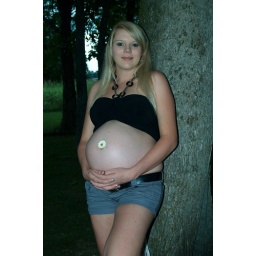
against tree - flower in bb